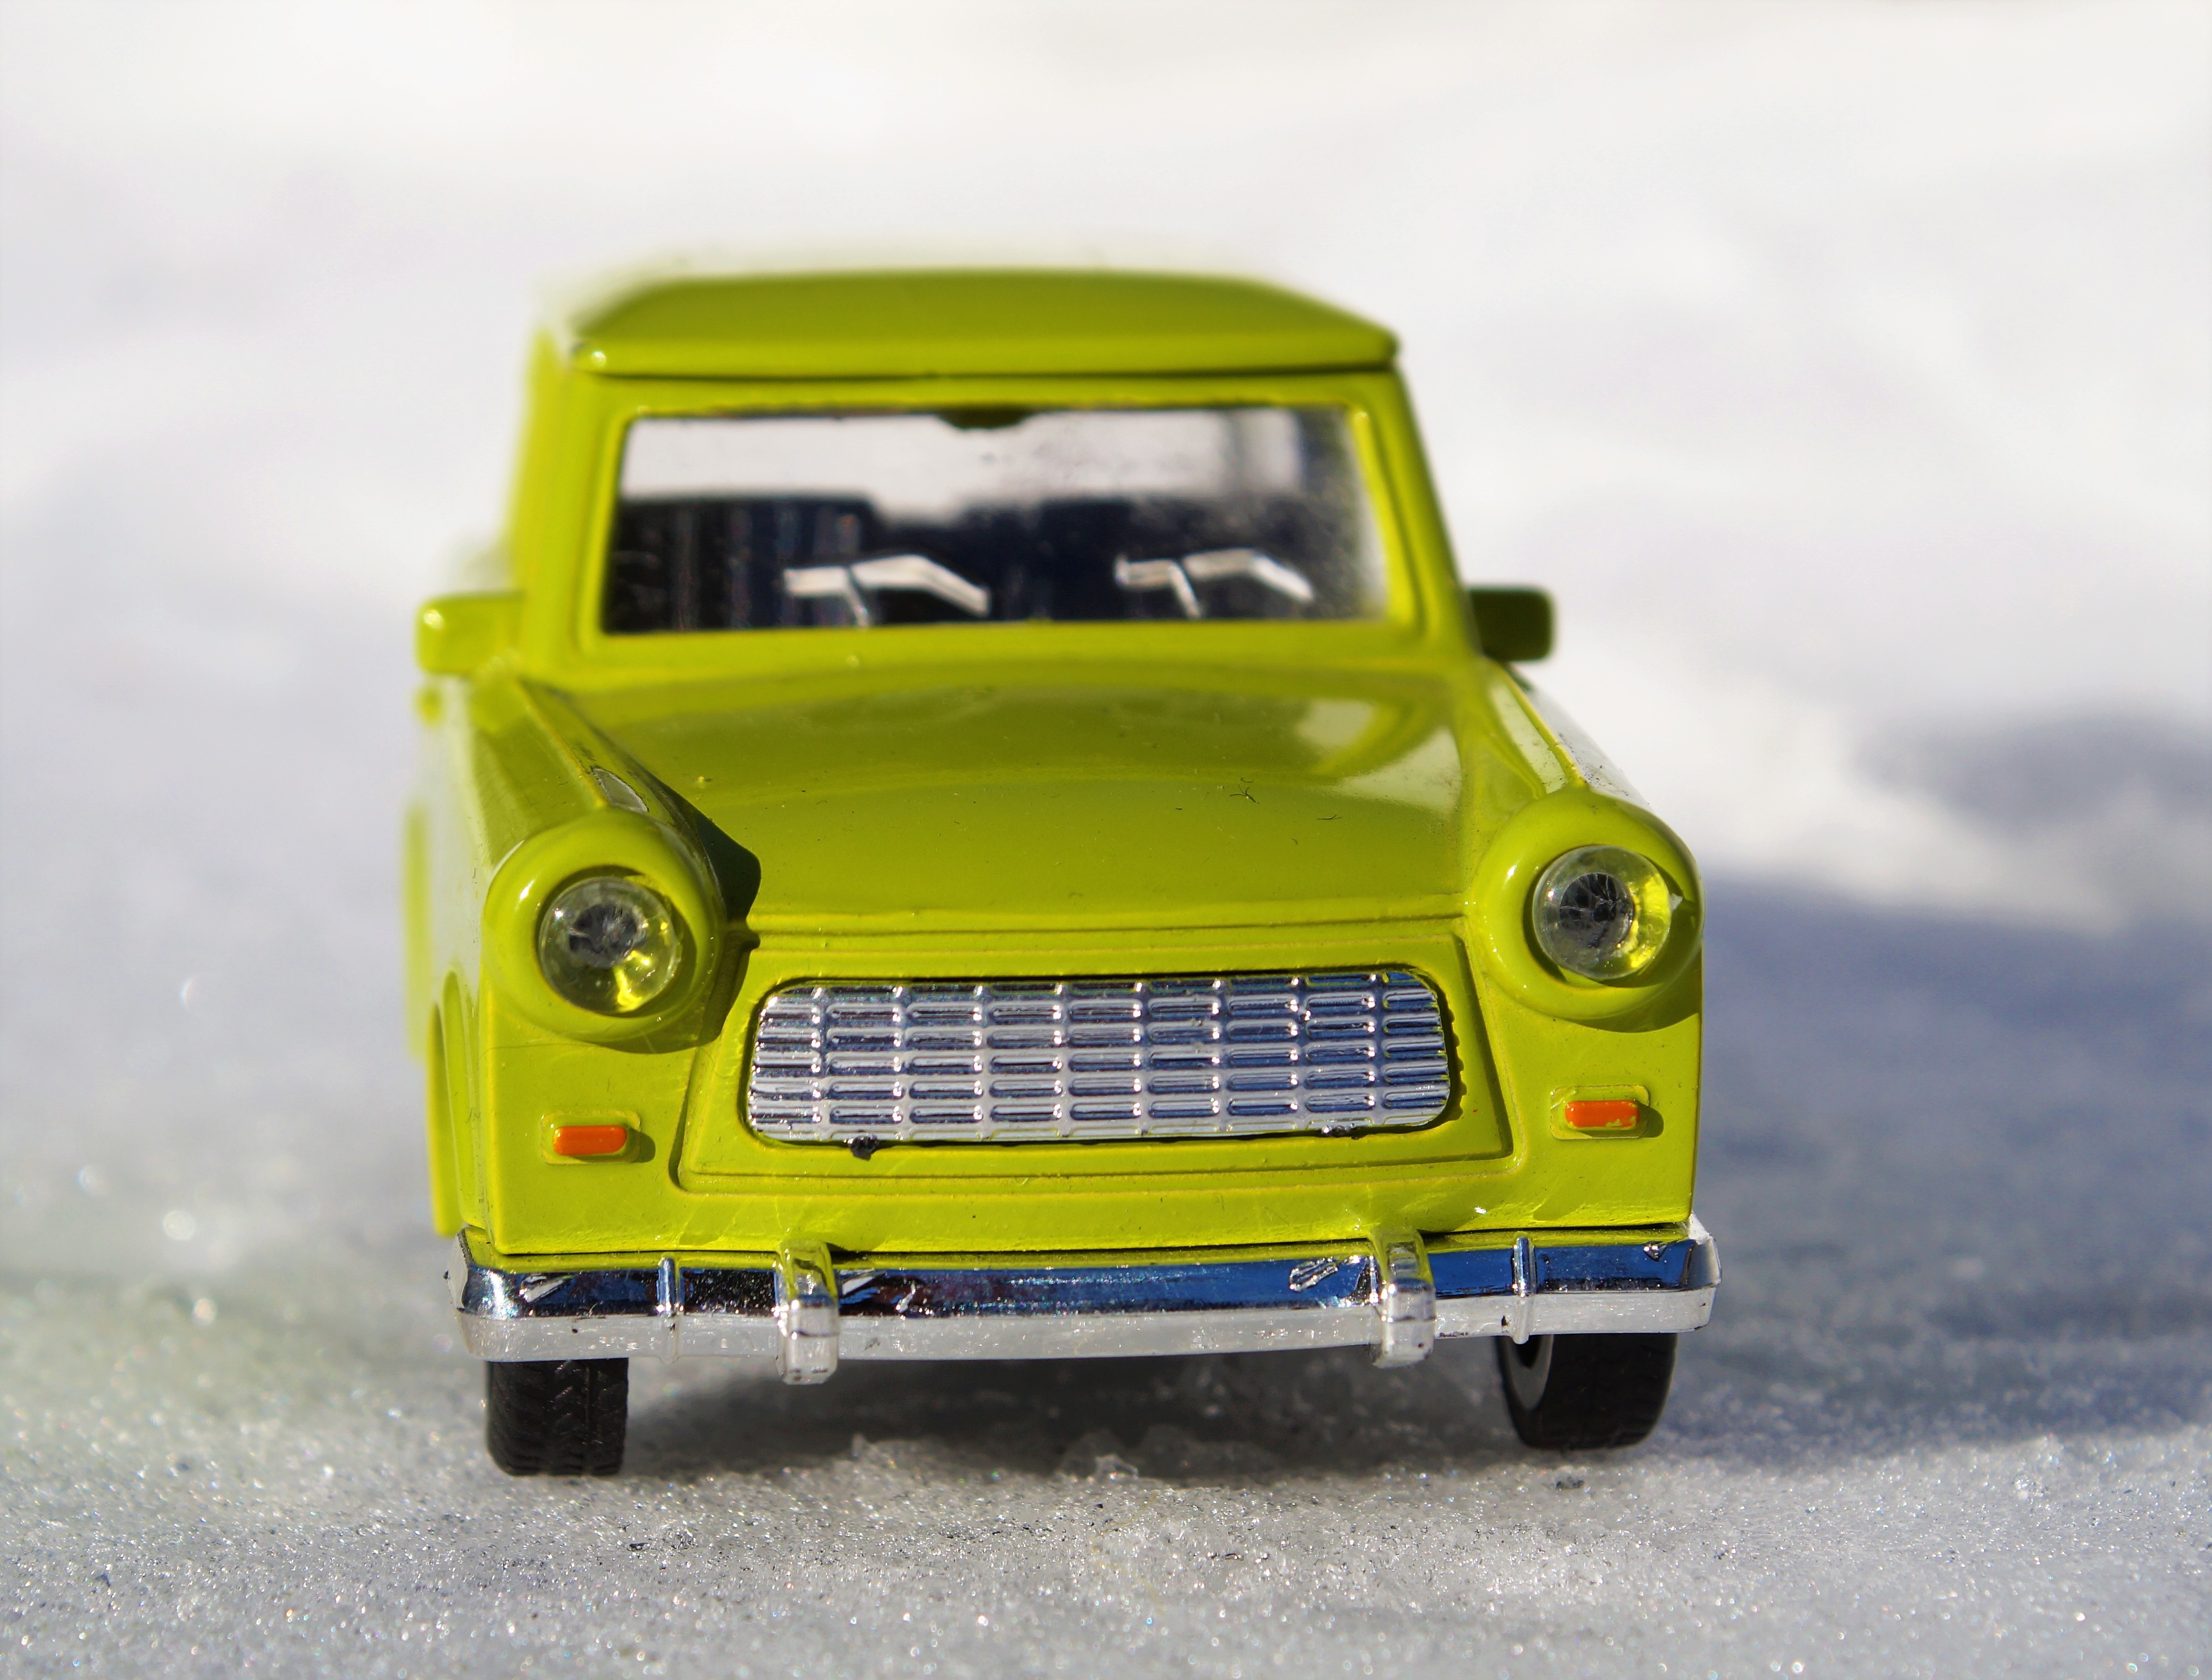
car, vehicle, auto, toy, automotive, satellite, bumper, mini cooper, sedan, oldtimer, classic, ddr, trabi, city car, model car, off road vehicle, east germany, sport utility vehicle, land vehicle, trabant 601, trabbi, automobile make, family car, subcompact car